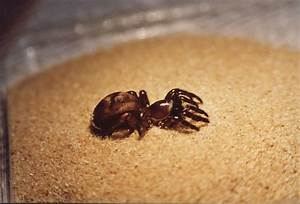
Label: ragno